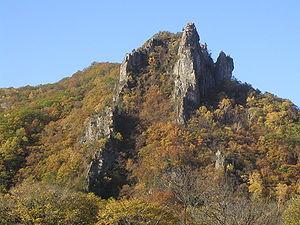
La réserve naturelle de l'Oussouri ou réserve naturelle de l'État de l'Oussouri V. Komarov est l'une des réserves naturelles du kraï du Primorié, un des attraits du tourisme de la région.